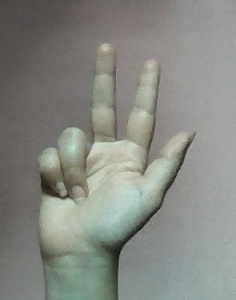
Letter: al